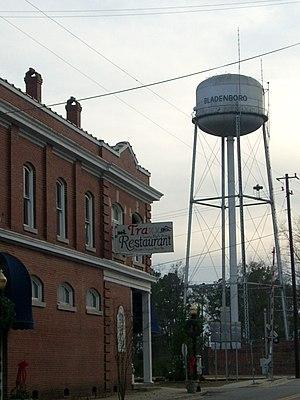
Bladenboro est une ville du comté de Bladen, dans l’État de Caroline du Nord, aux États-Unis. Sa population s’élevait à 1 750 habitants lors du recensement de 2010, estimée à 1 692 habitants 2016.